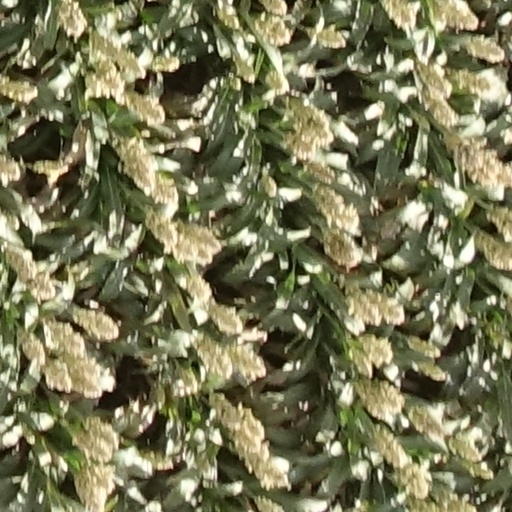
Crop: sorghum